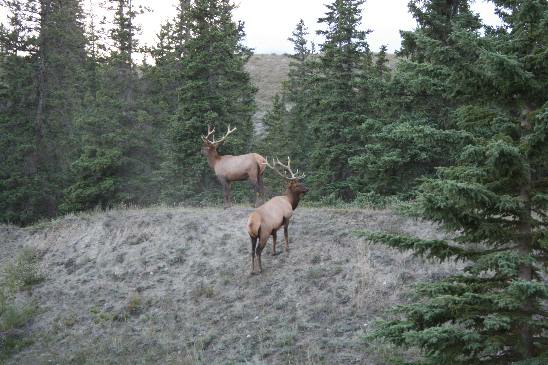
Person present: No